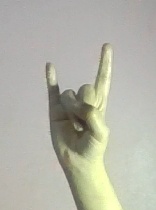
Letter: la